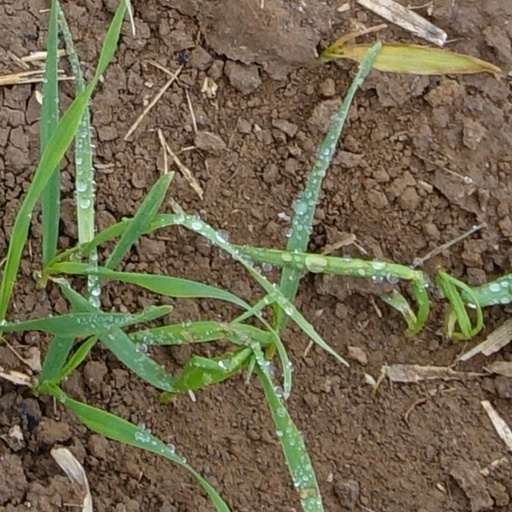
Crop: wheat